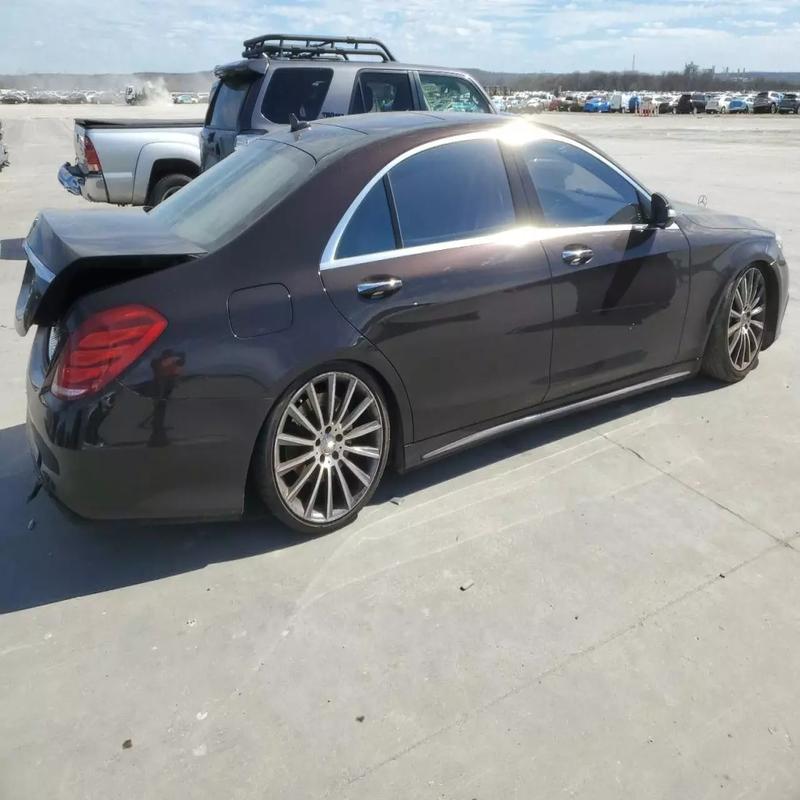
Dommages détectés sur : malle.
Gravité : mineur